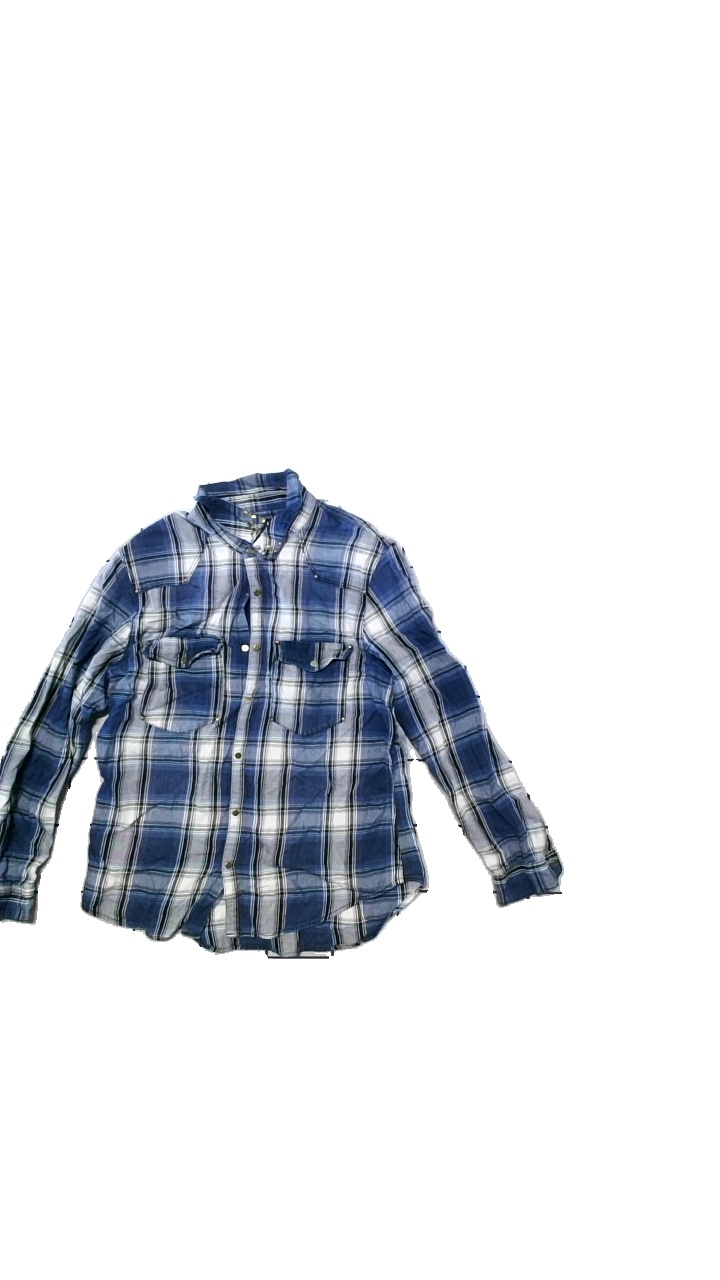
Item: Shirt (Ladies)
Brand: H&m
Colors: Blue, White
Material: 100% cotton
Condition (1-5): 4
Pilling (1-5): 5
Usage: Reuse
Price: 50-100